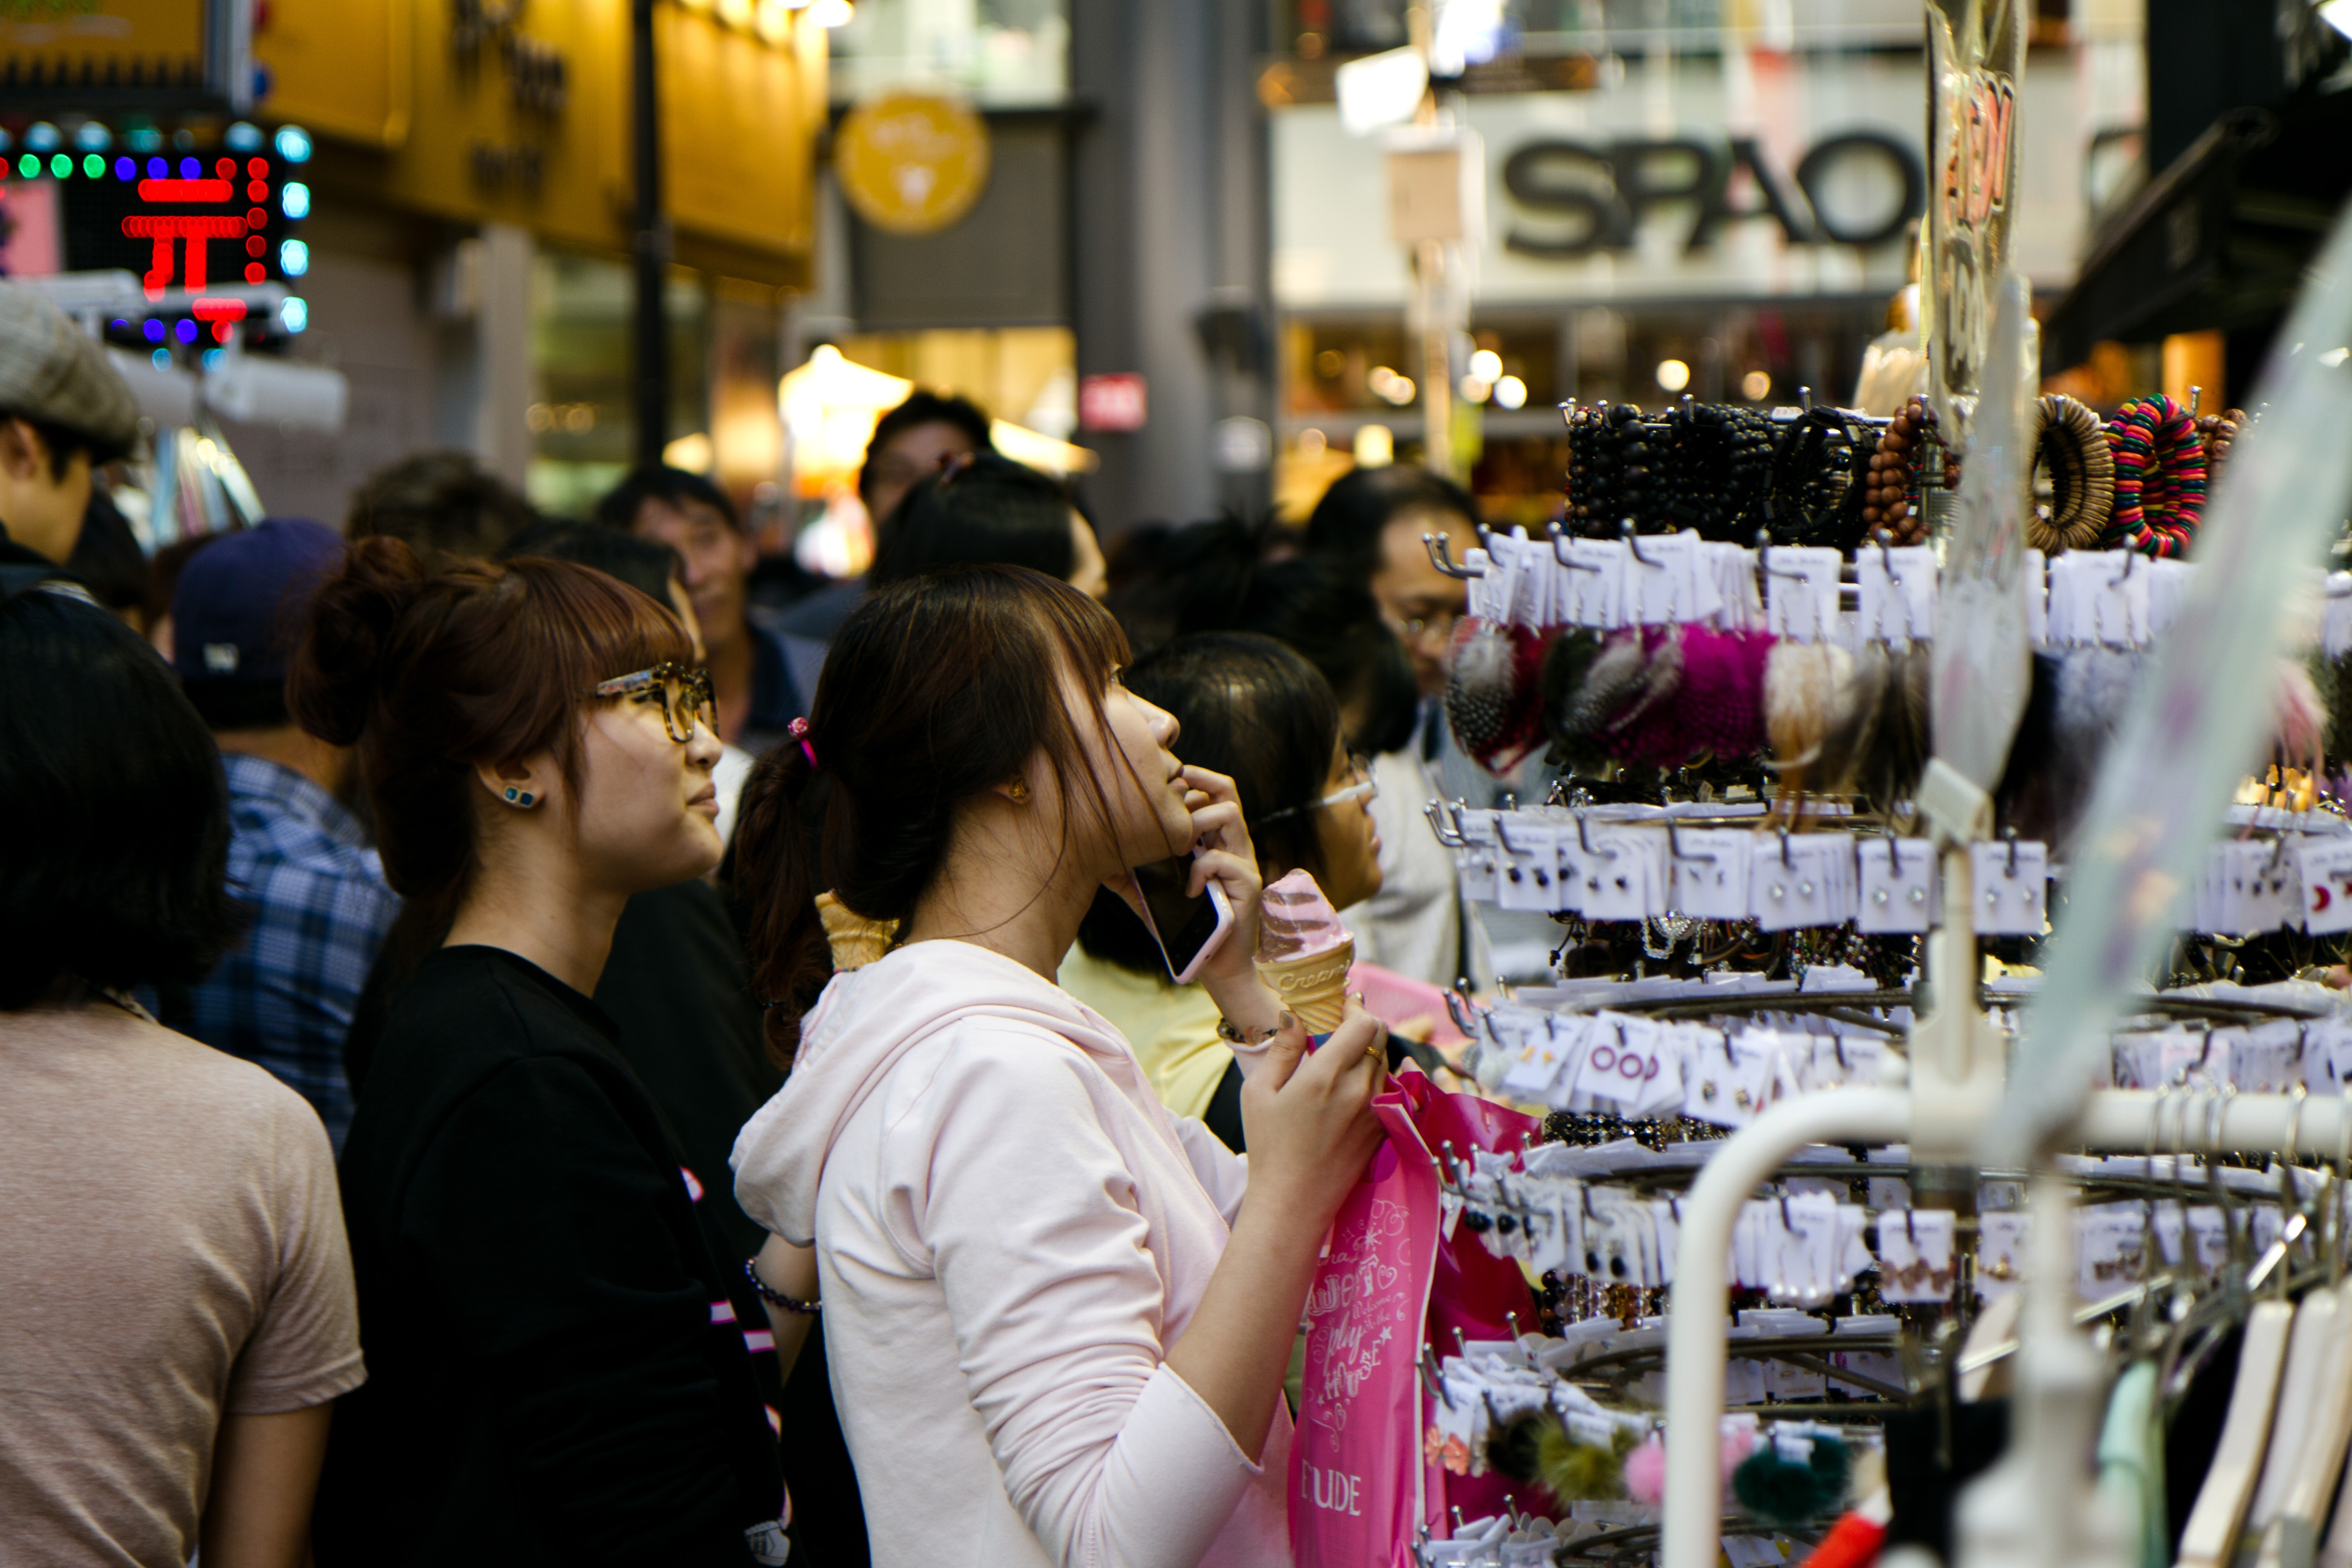
city, crowd, market, metropolitan, shopping, south, district, korea, supermarket, mall, retail, seoul, korean, sense, myeongdong